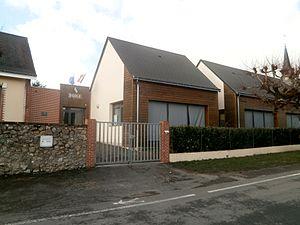
L'école du Boulay
Le Boulay est une commune française située dans le département d'Indre-et-Loire, en région Centre-Val de Loire, dans la région naturelle de la Gâtine de Touraine.